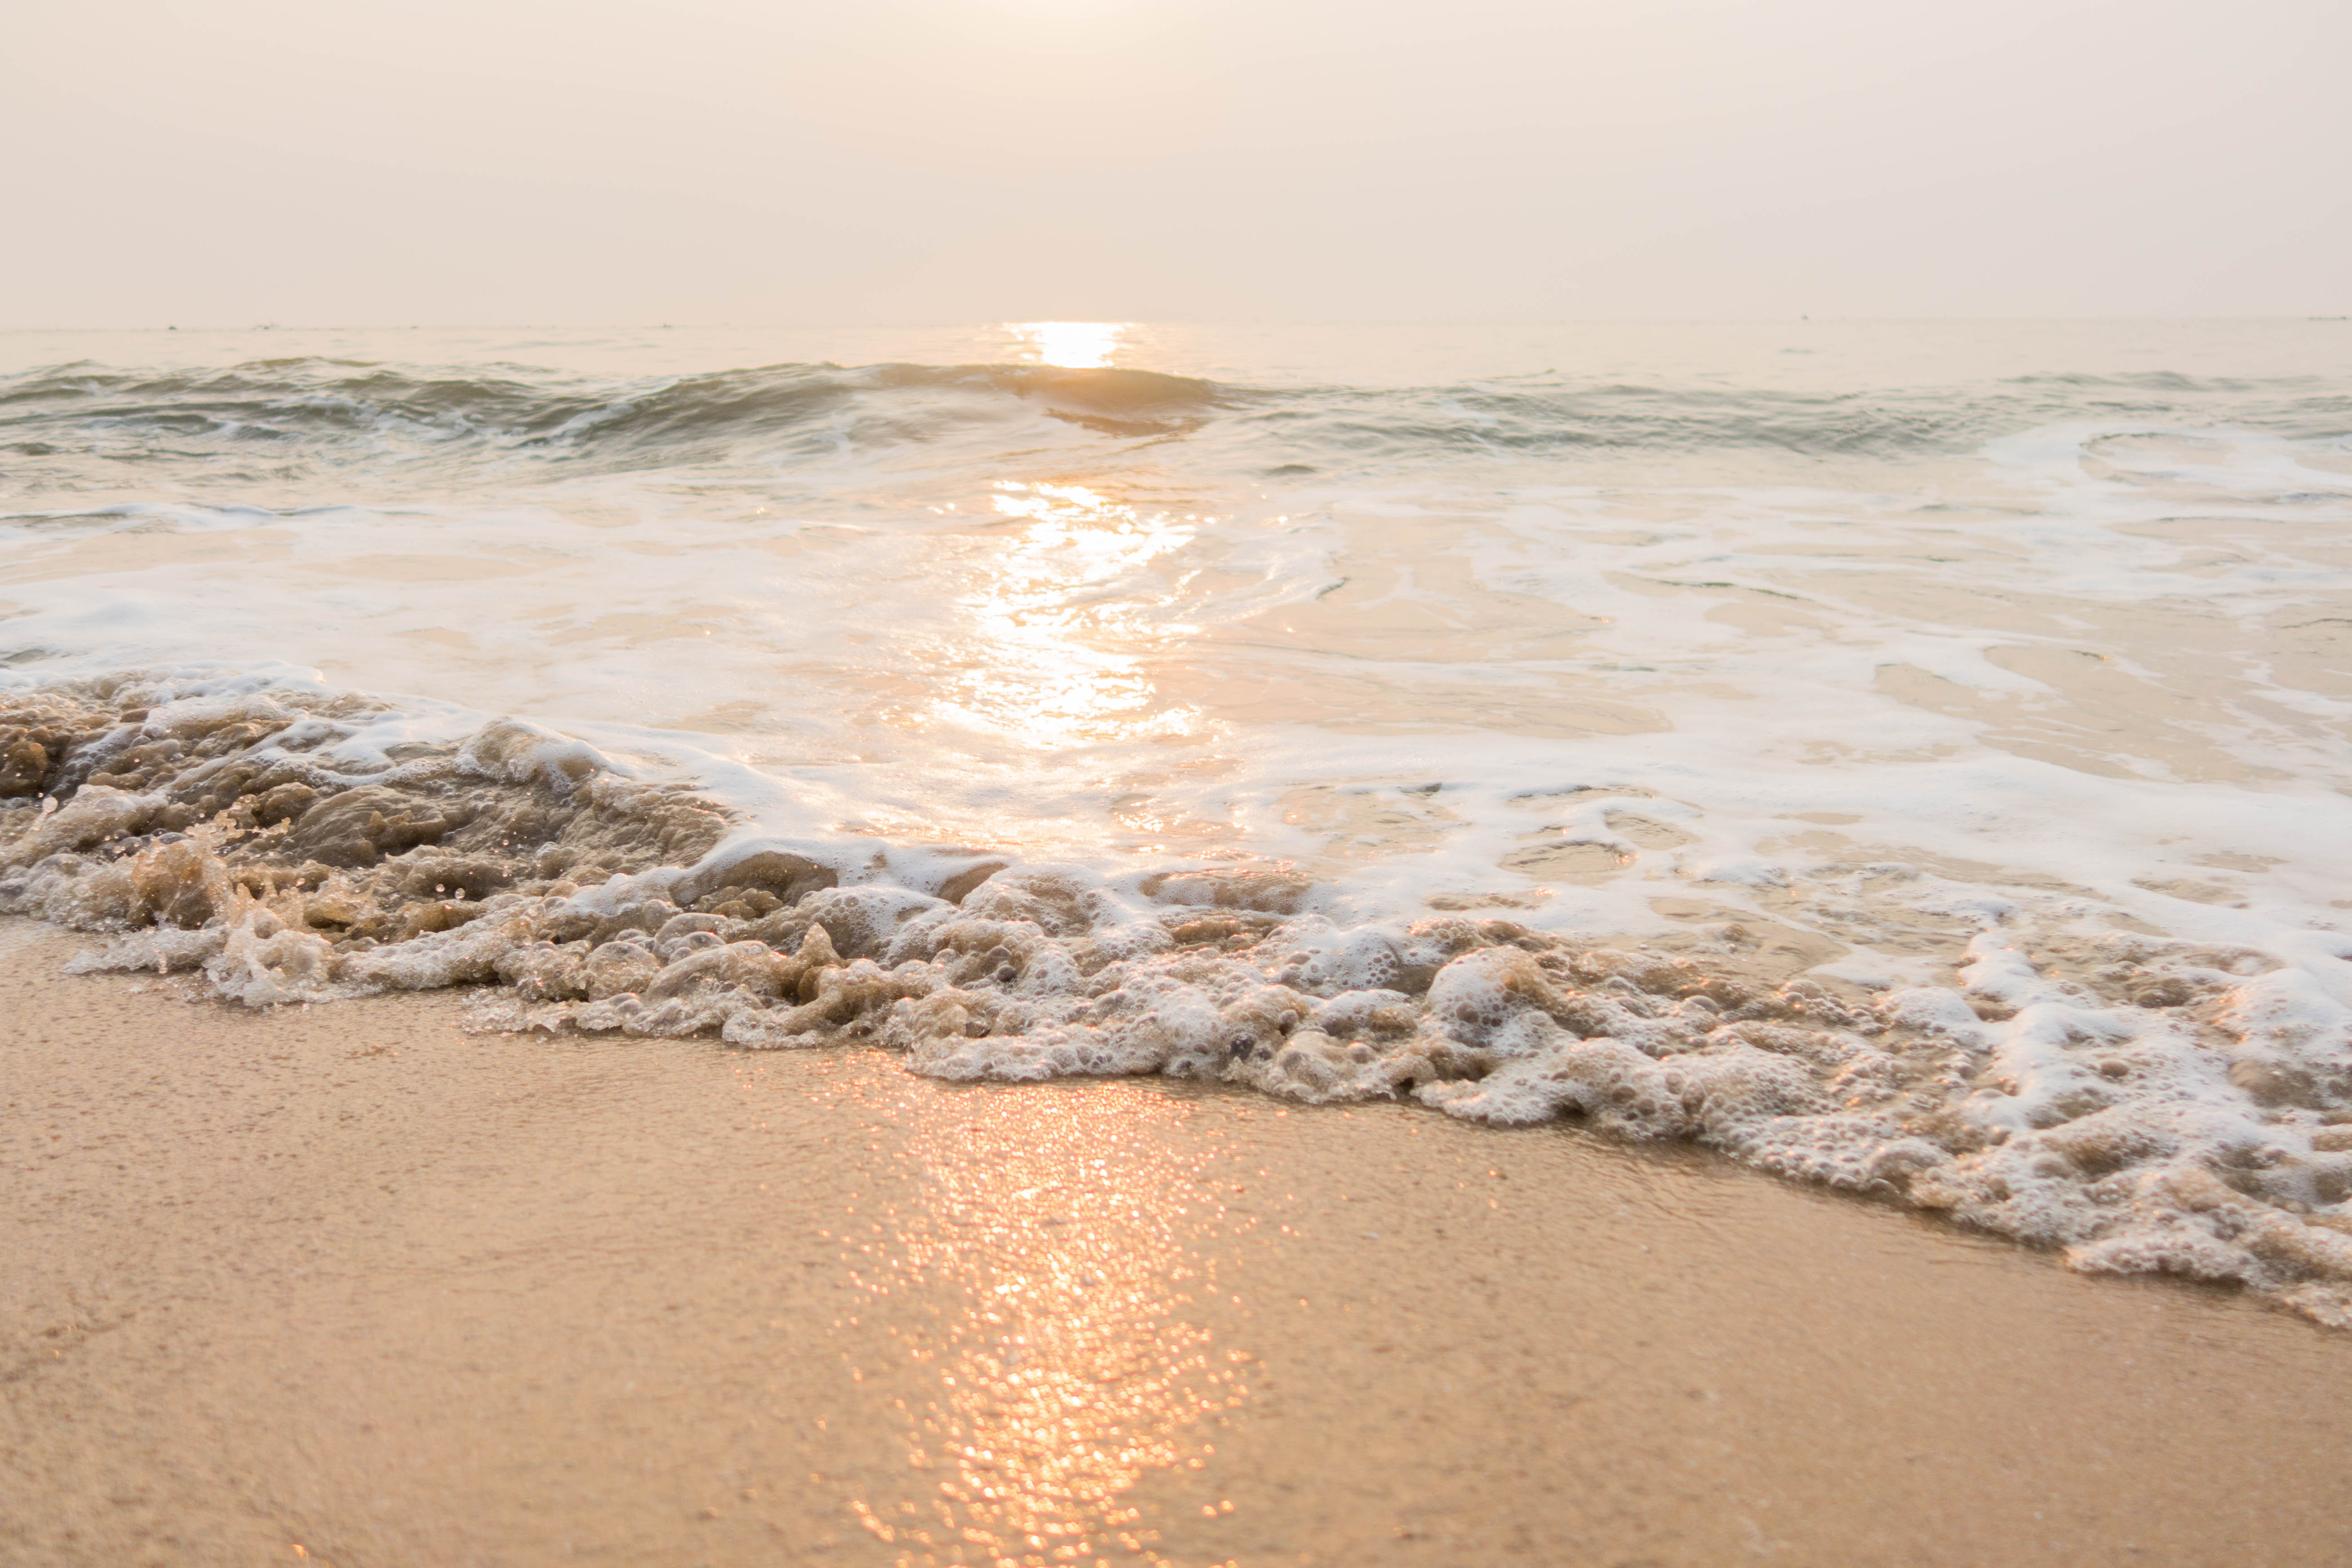
sea, morning, soft wave, shore, wave, beach, natural environment, coast, sand, wind wave, water, ocean, coastal and oceanic landforms, sky, horizon, bank, vacation, landscape, tide, rock, bay